Border Guard Service Institute of Belarus

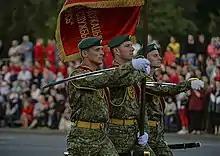
A color guard from the institute during the 2019 Minsk Independence Day Parade.

The Border Guard Service Institute of Belarus is the educational institution of the Border Guard Service of Belarus.